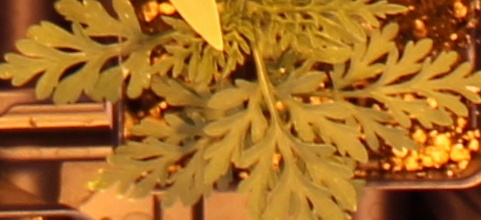
Label: Ragweed